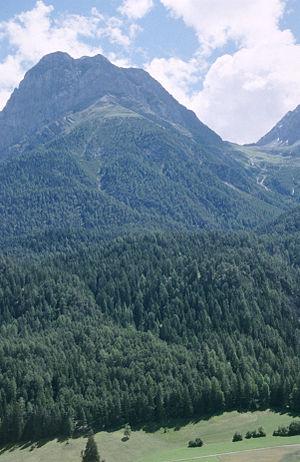
Cet article a pour but de lister les principaux sommets de la vallée de l'Engadine. Ils sont classés géographiquement, en partant du sud-ouest jusqu'au nord-est.
Le Piz Lischana est un sommet des Alpes, à 3 106 m, dans la chaîne de Sesvenna, en Suisse.